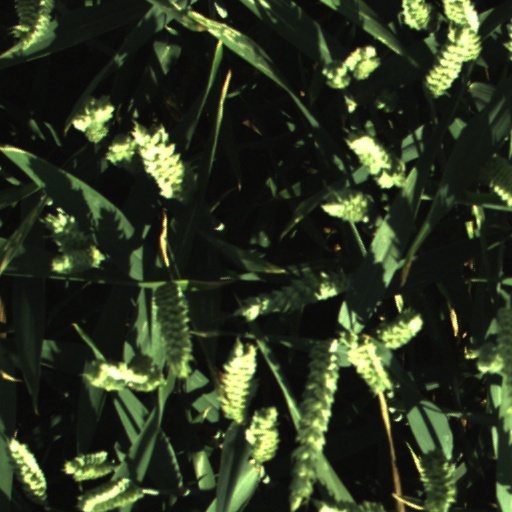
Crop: wheat